Marketplace

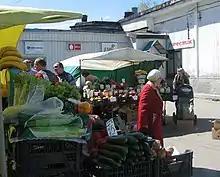
A market place in Sortavala, Karelia

A pattern of market trading using mobile stalls under covered arcades was probably established in Italy with the open loggias of (1547) designed and constructed by Giovanni Battista del Tasso (and funded by the Medici family); , Florence, designed by Giorgio Vasari (1567); and (1619) by Giulio Parigi.